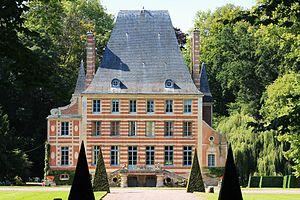
Château de Béneauville à Bavent (Calvados)
Cet article recense les monuments historiques français classés en 1958.
Cette liste regroupe une partie des monuments historiques du Calvados.
Cette liste regroupe une partie des monuments historiques du Calvados.